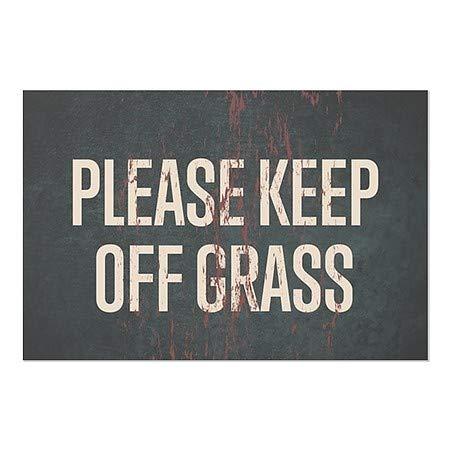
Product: CGSignLab |"Please Keep Off Grass -Ghost Aged Rust" Window Cling | 36"x24"
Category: Home & Kitchen | Home Décor | Window Treatments | Window Stickers & Films | Window Films
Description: Great Condition.
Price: $83.99
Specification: ASIN:B0764KN341|ShippingWeight:13.3ounces(Viewshippingratesandpolicies)|DateFirstAvailable:October3,2017